Strange Tales

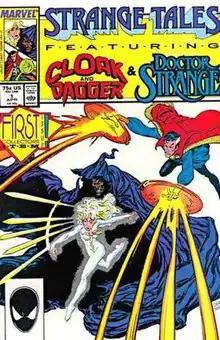
"Strange Tales" vol. 2, #1 (April 1987). Art by "Carlbret" (Carl Potts and Bret Blevins).

After Doctor Strange's second series was canceled in the 1980s, "Strange Tales" was relaunched as vol. 2, #1 (April 1987). A split book once again, it featured 11-page Doctor Strange and Cloak and Dagger stories, the latter continuing from "Cloak and Dagger" #11. This ended with issue #19 (Oct. 1988), after which new "Doctor Strange" and "Cloak and Dagger" series were launched.